Camilla North

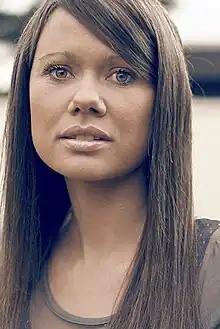

Camilla Norderud (born 1984), better known under her stage name Camilla North, is a Norwegian singer and songwriter. She wrote the song "Deja Vu," which is found on "4 Walls", an album by Korean girl band f(x) which reached number 1 on the World Billboard list.